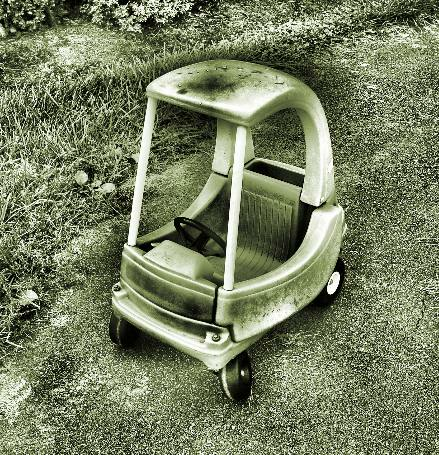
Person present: No